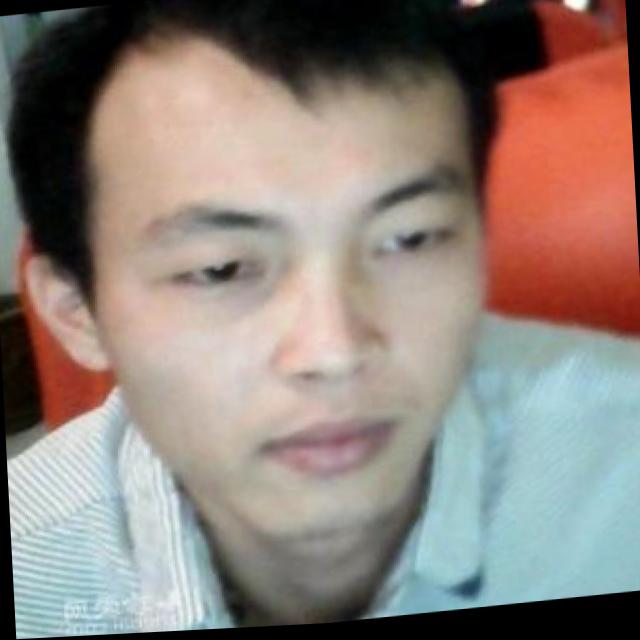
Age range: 21-44